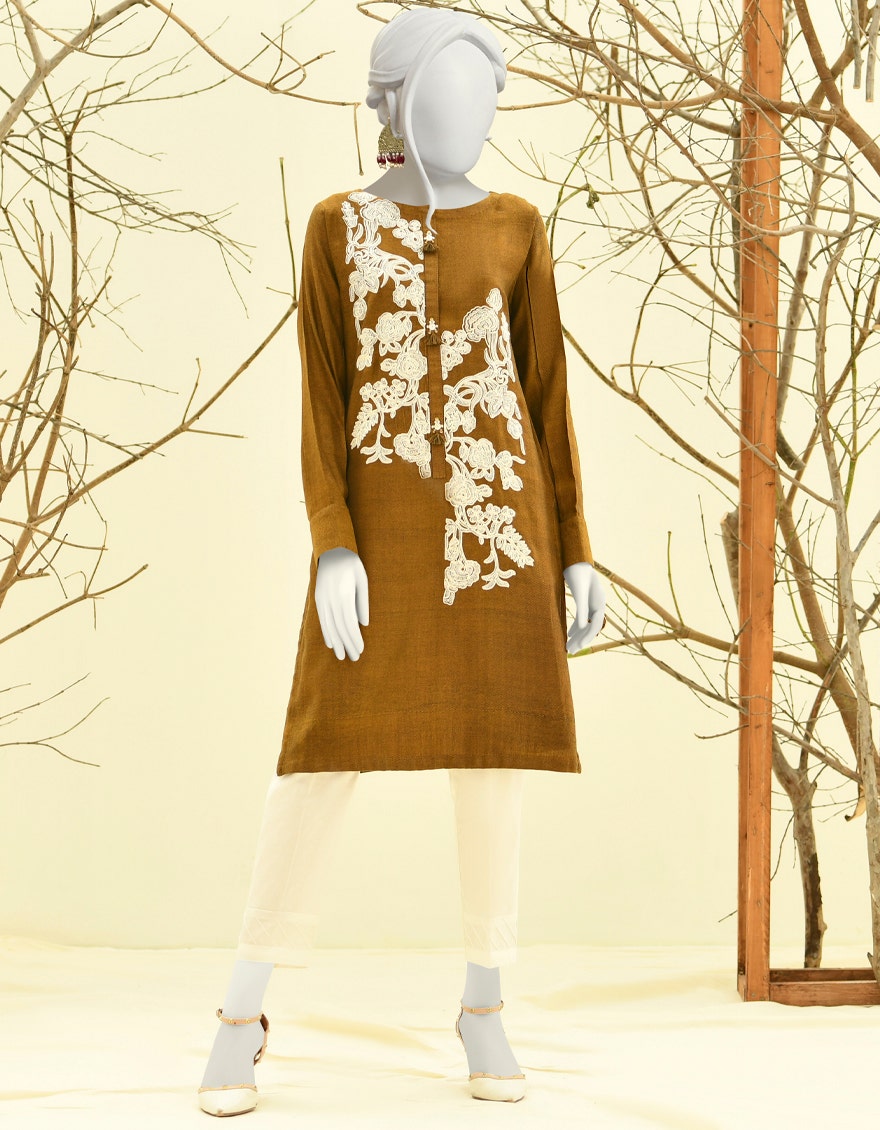
brown embroidered tunic